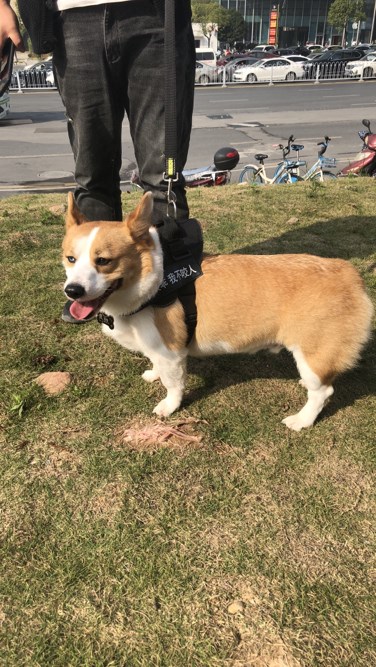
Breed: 2909-n000116-Cardigan